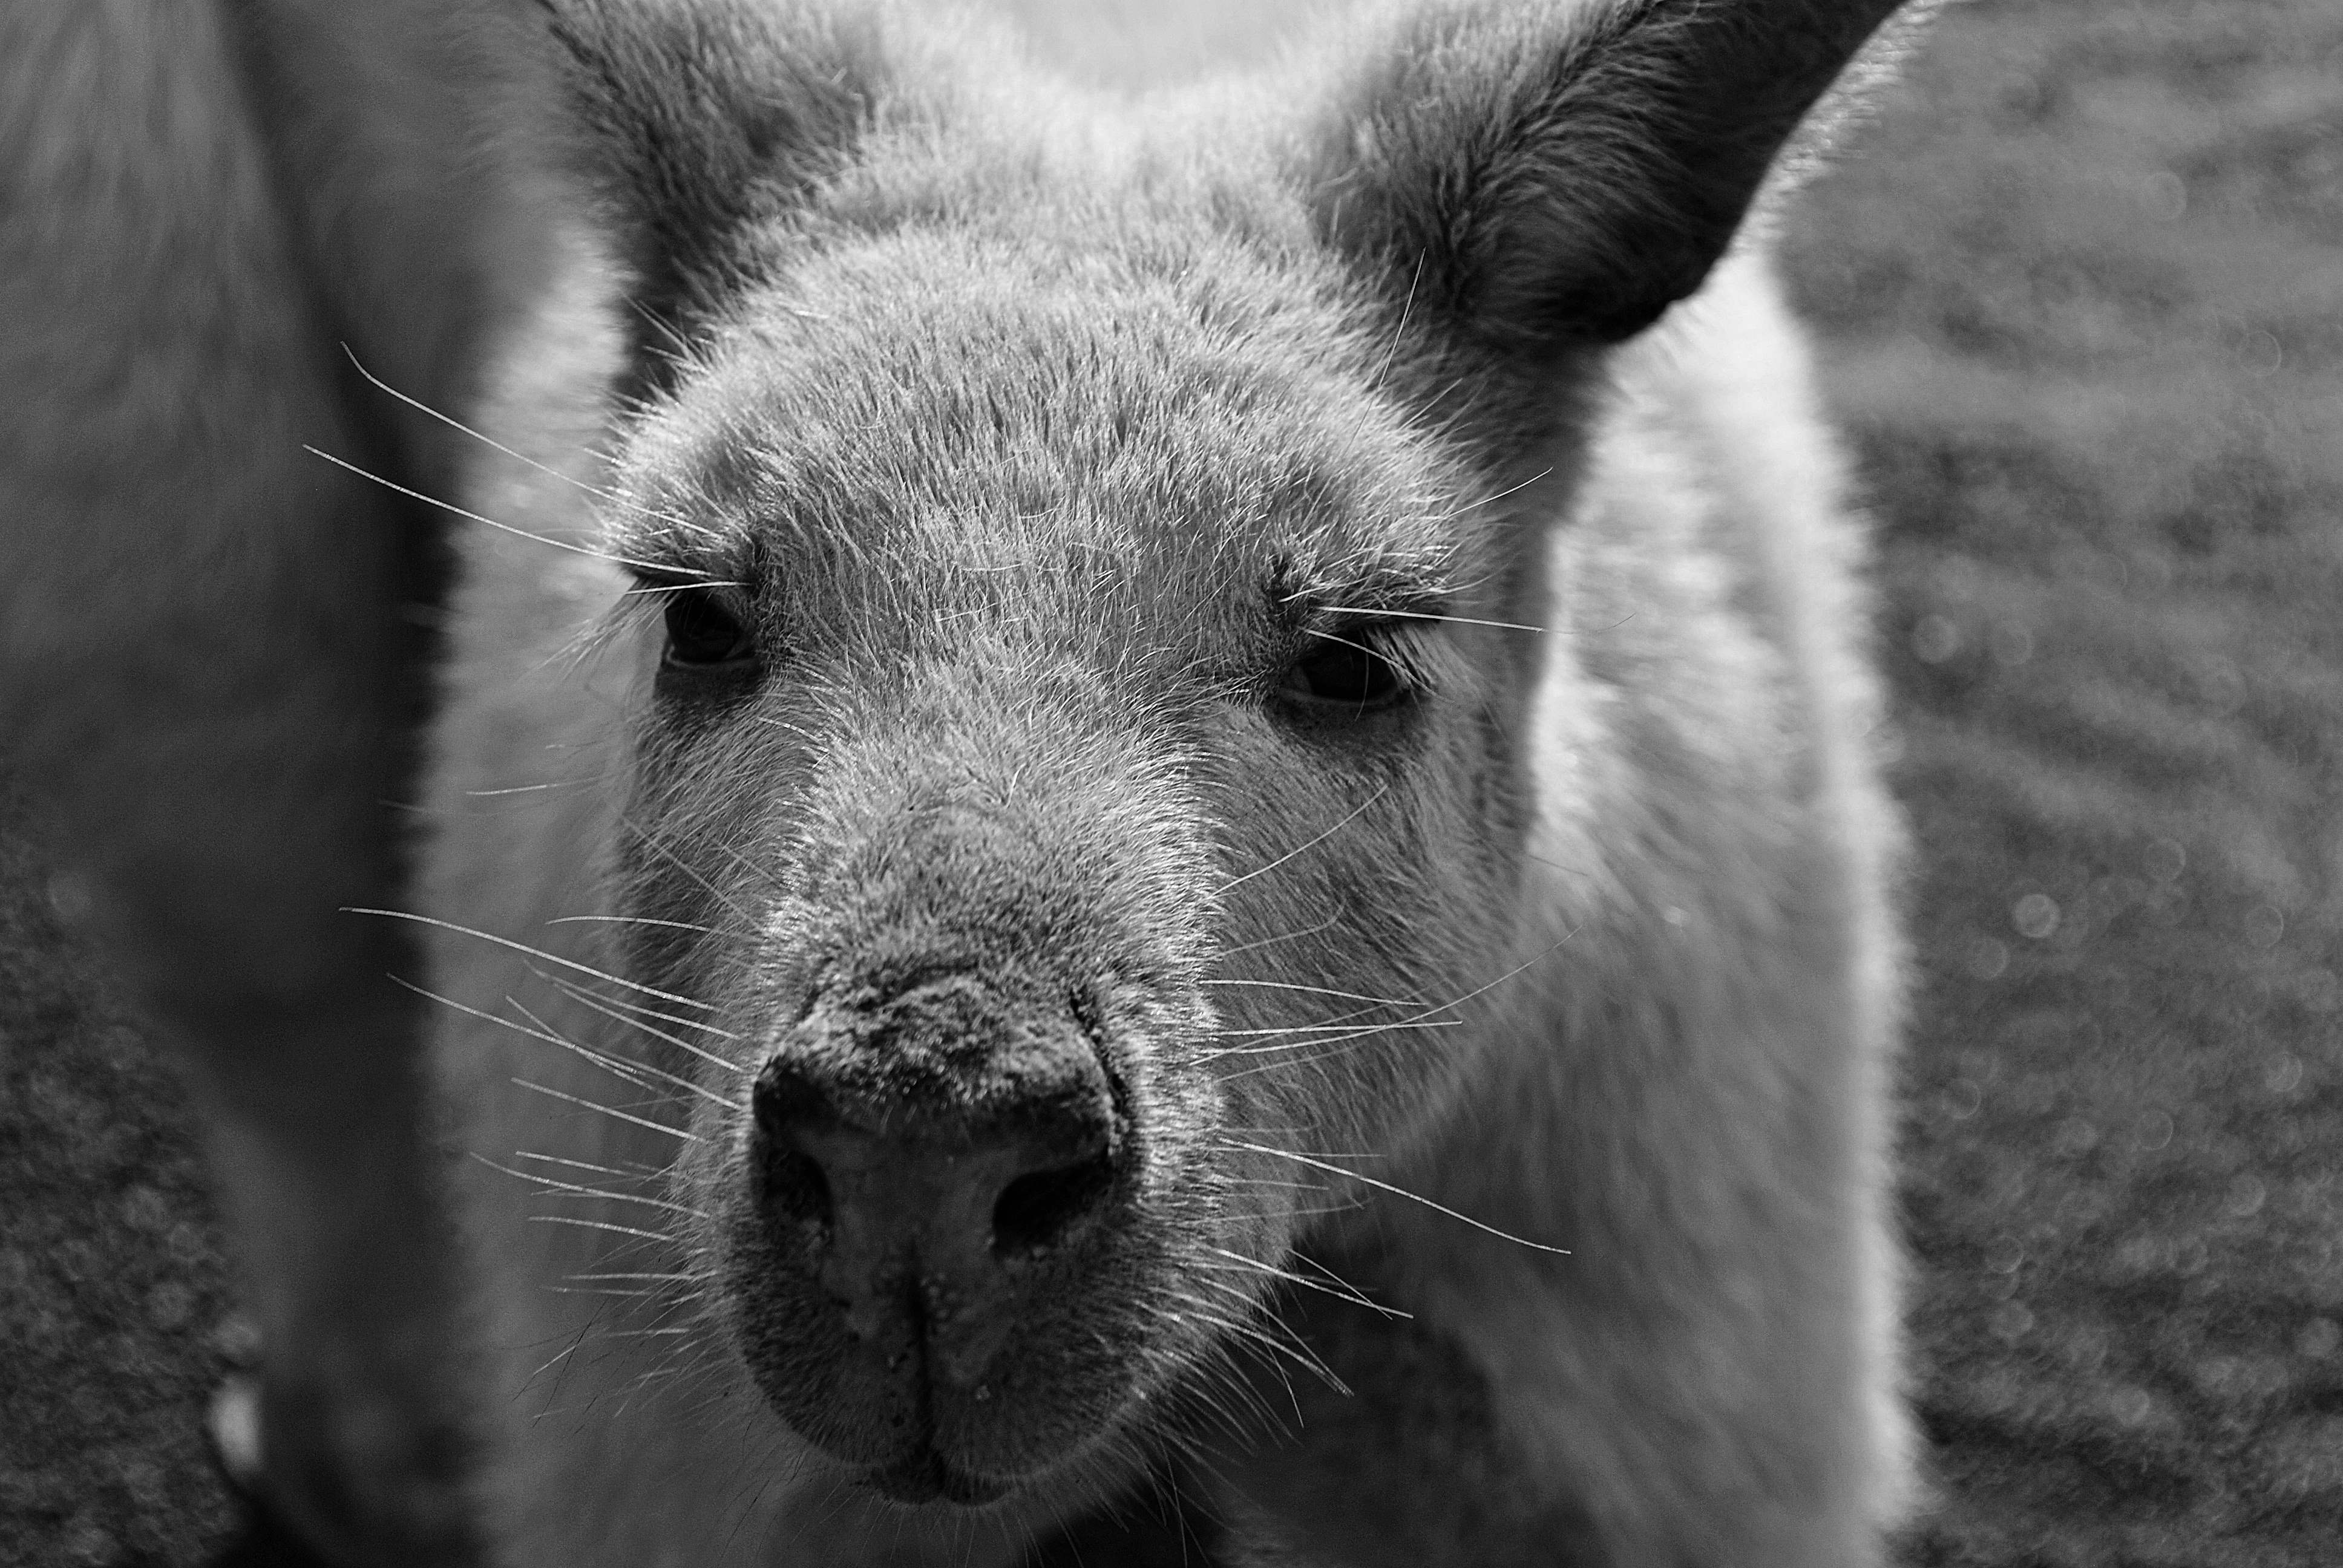
nature, black and white, white, animal, wildlife, wild, mammal, black, monochrome, fauna, kangaroo, close up, australia, nose, whiskers, art, background, snout, head, vertebrate, marsupial, monochrome photography, nerivill1